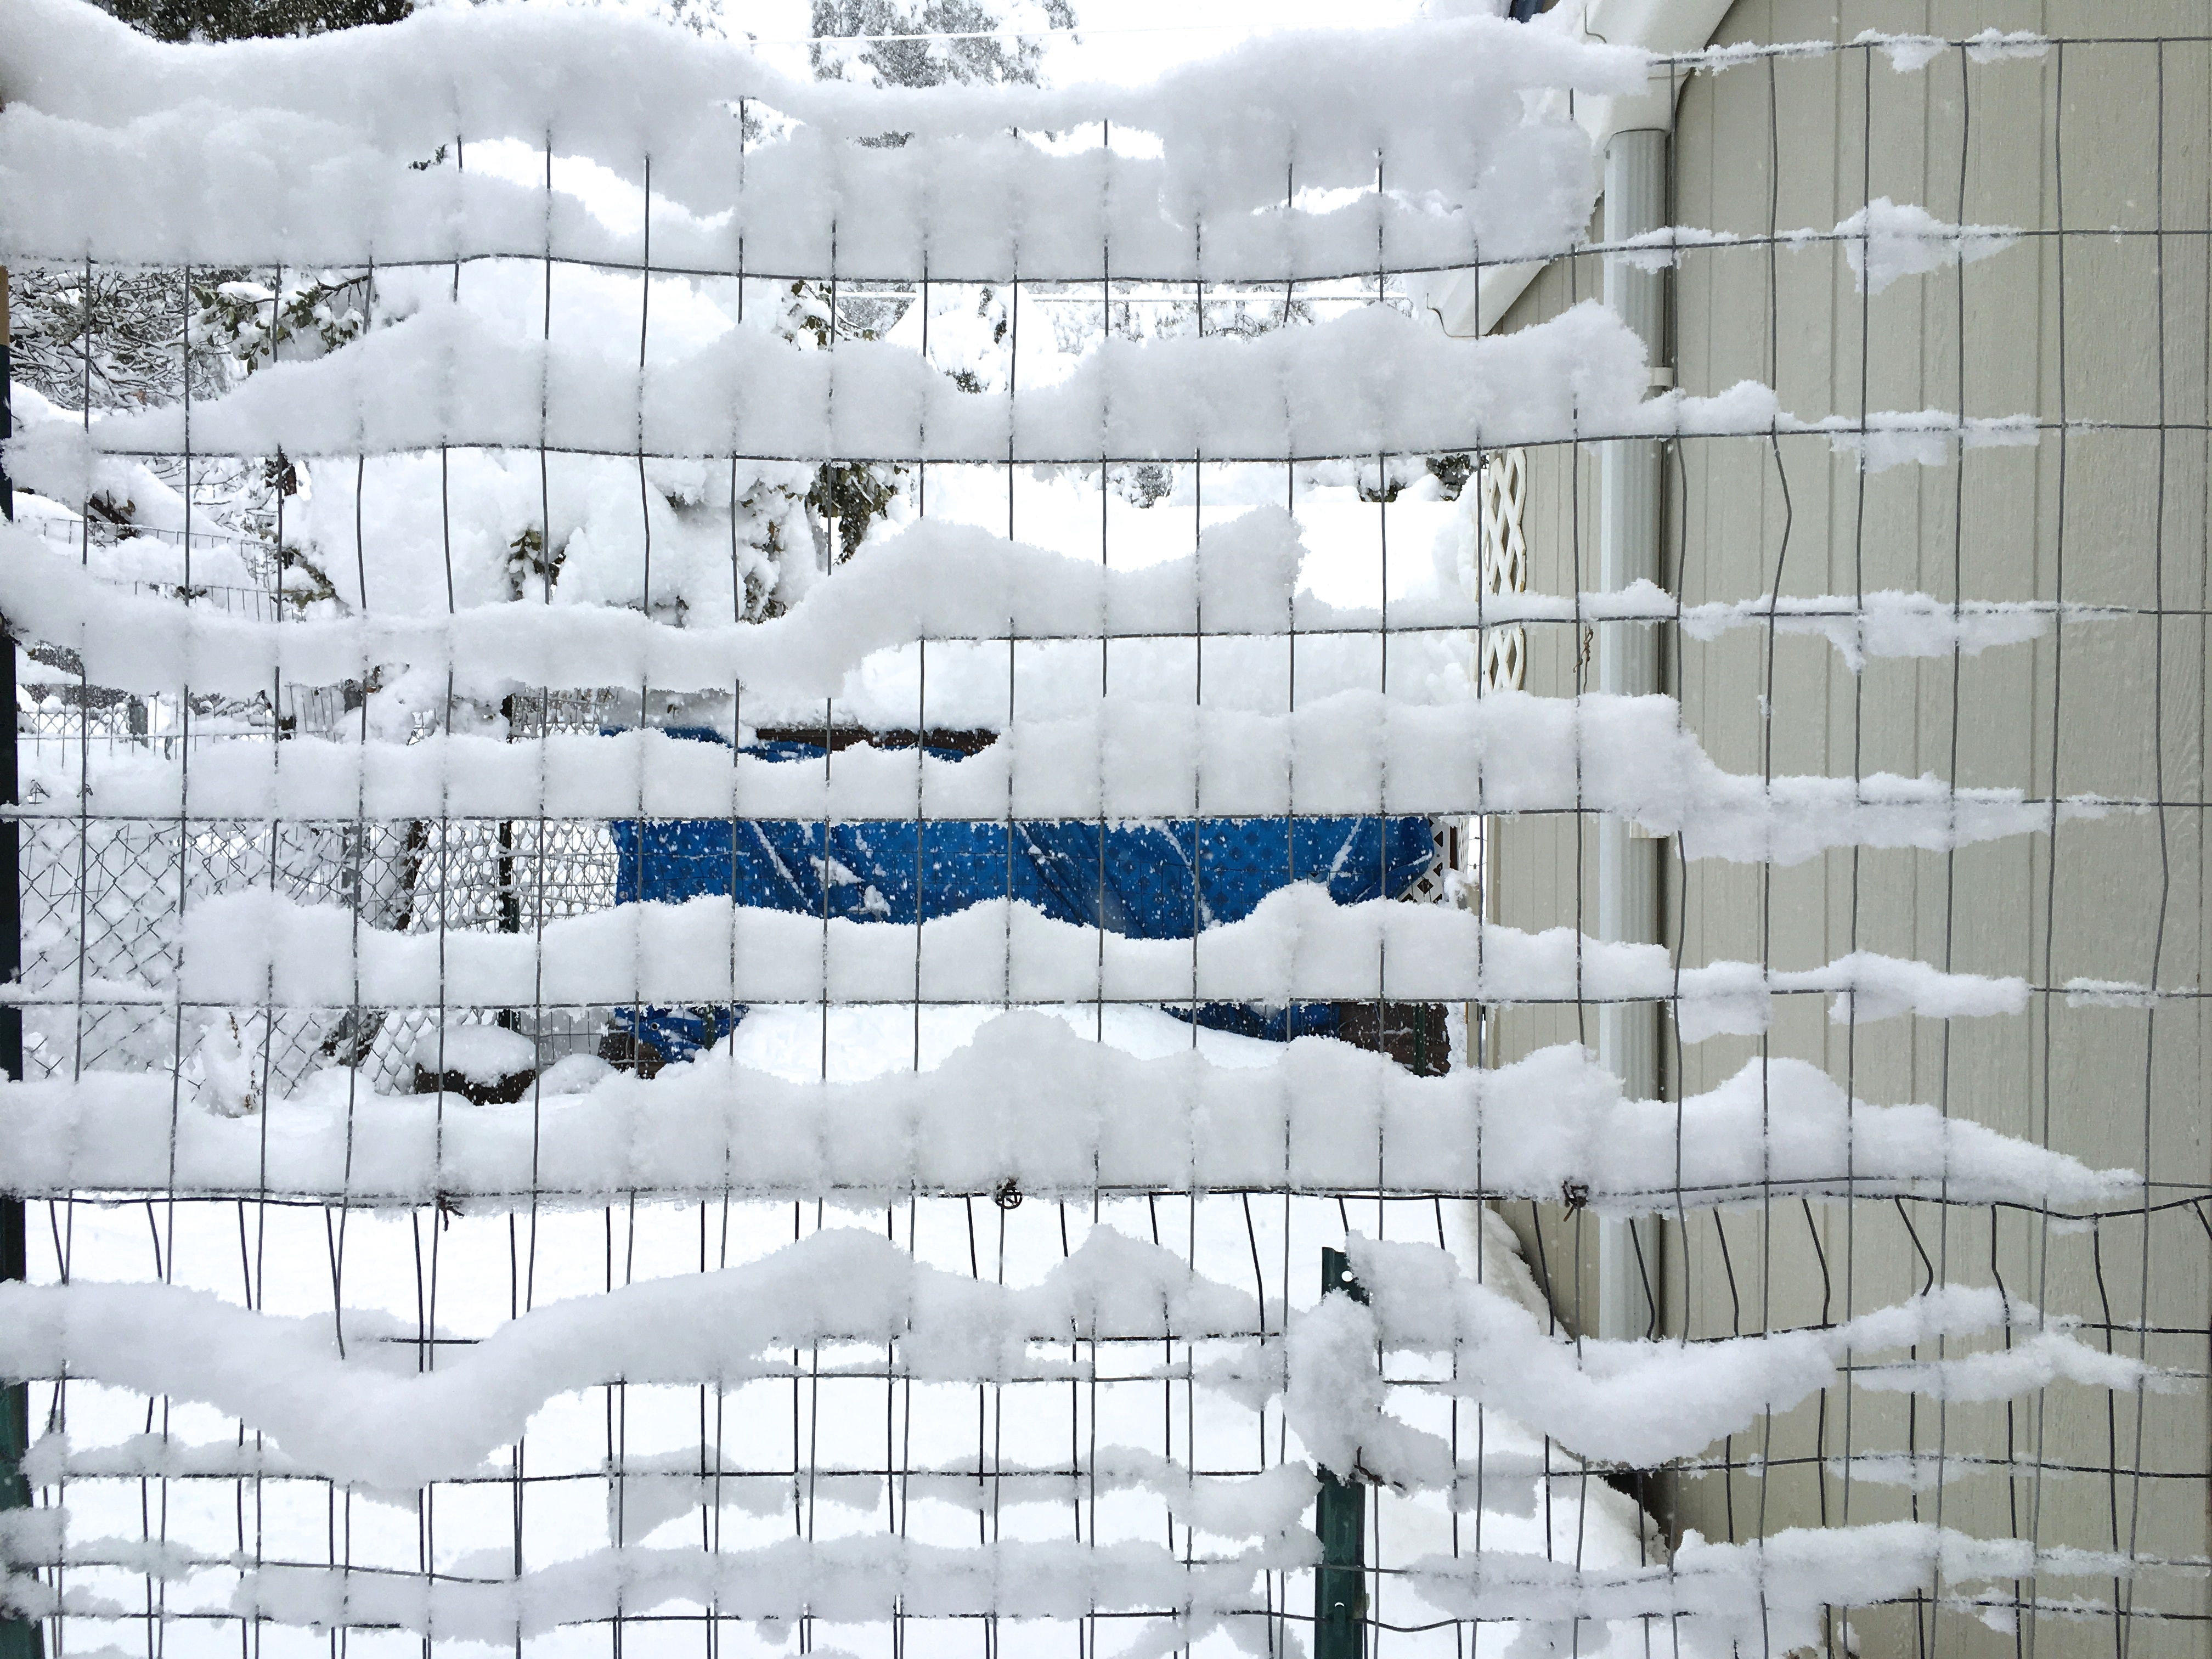
snow, winter, white, wall, ice, interior design, freezing